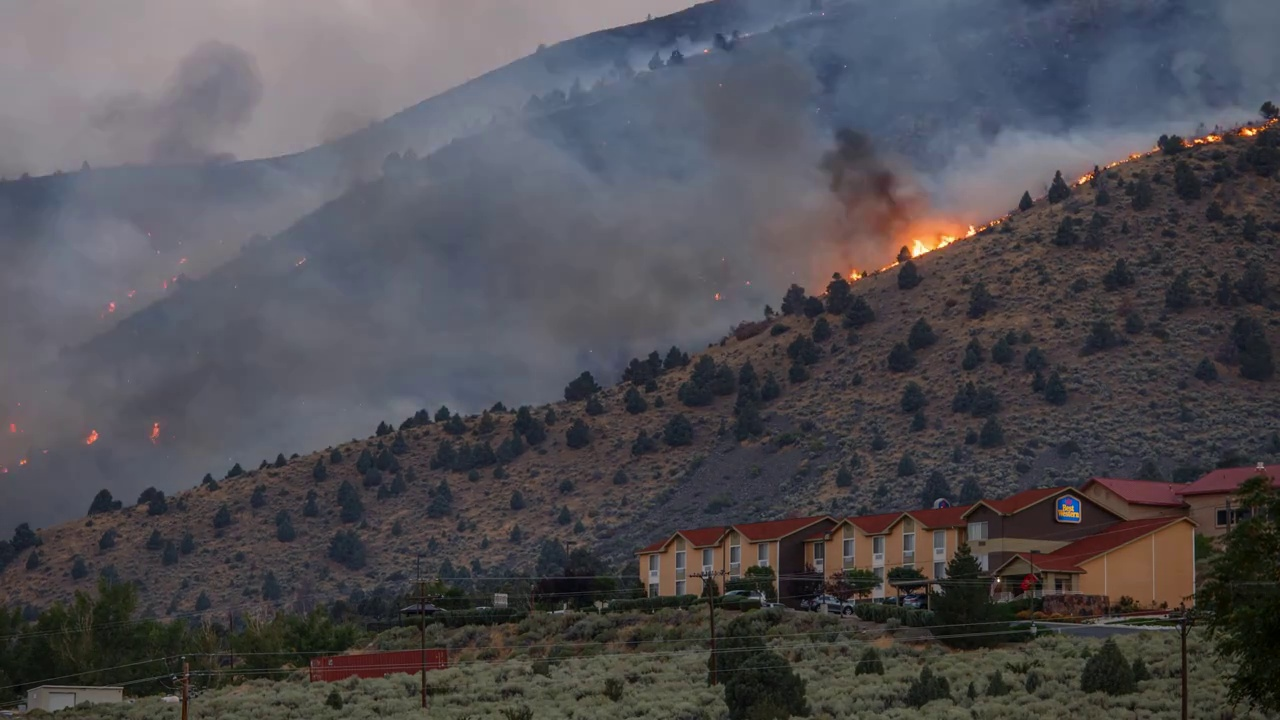
Fire: no
Smoke: yes